List of county and regional parks in Minnesota

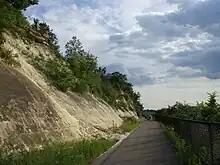
Big Rivers Regional Trail

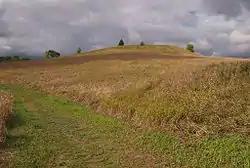
Darwin–Dassel County Park

Official site